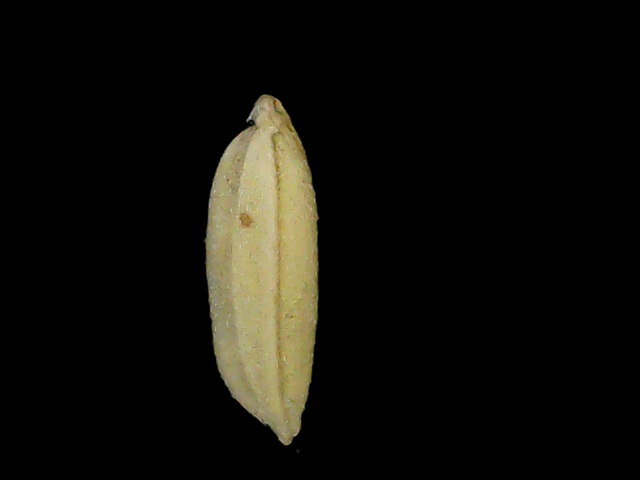
Rice variety: Bd85